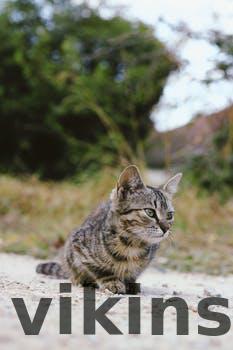
Label: Watermark